Lake San Marcos, California

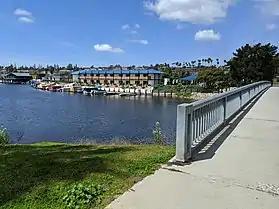
Lakehouse Hotel, as seen from the Lake San Marcos Bridge

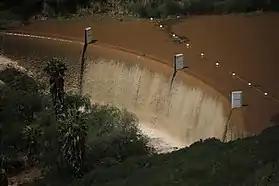
Lake San Marcos Dam overflowing in April 2020

The population was 5,328 at the 2020 census, up from 4,437 at the 2010 census. The community attracts a large number of retired and elderly residents though over time younger families with children are moving in.